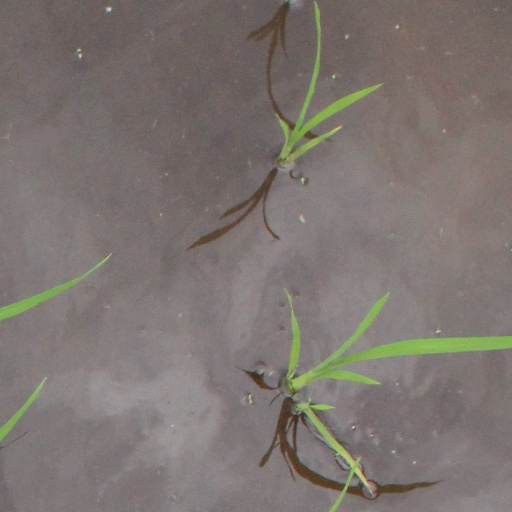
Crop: rice